27th Busan International Film Festival

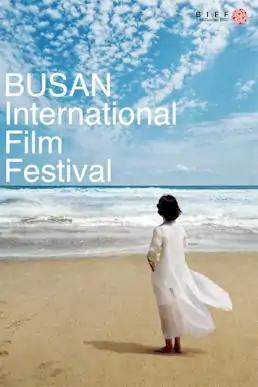
BIFF official poster

The 27th Busan International Film Festival was held from October 5 at the Busan Cinema Center in Busan, South Korea till October 14. This year, the festival restarted events and program sections which were not conducted due to COVID-19 for last 2 years. The festival opened with Iranian film "Scent of the Wind" by director Seyed Hadi Mohaghegh, Jeon Yeo-been with Ryu Jun-yeol were master of ceremonies for the opening ceremony.